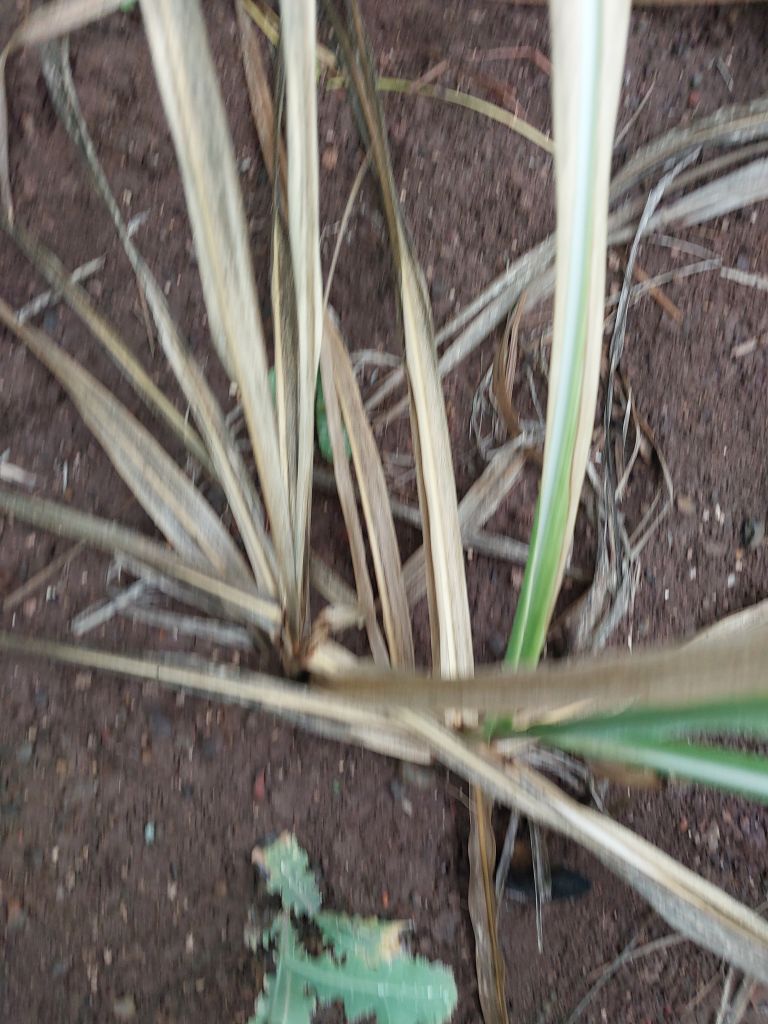
Label: Sett Rot